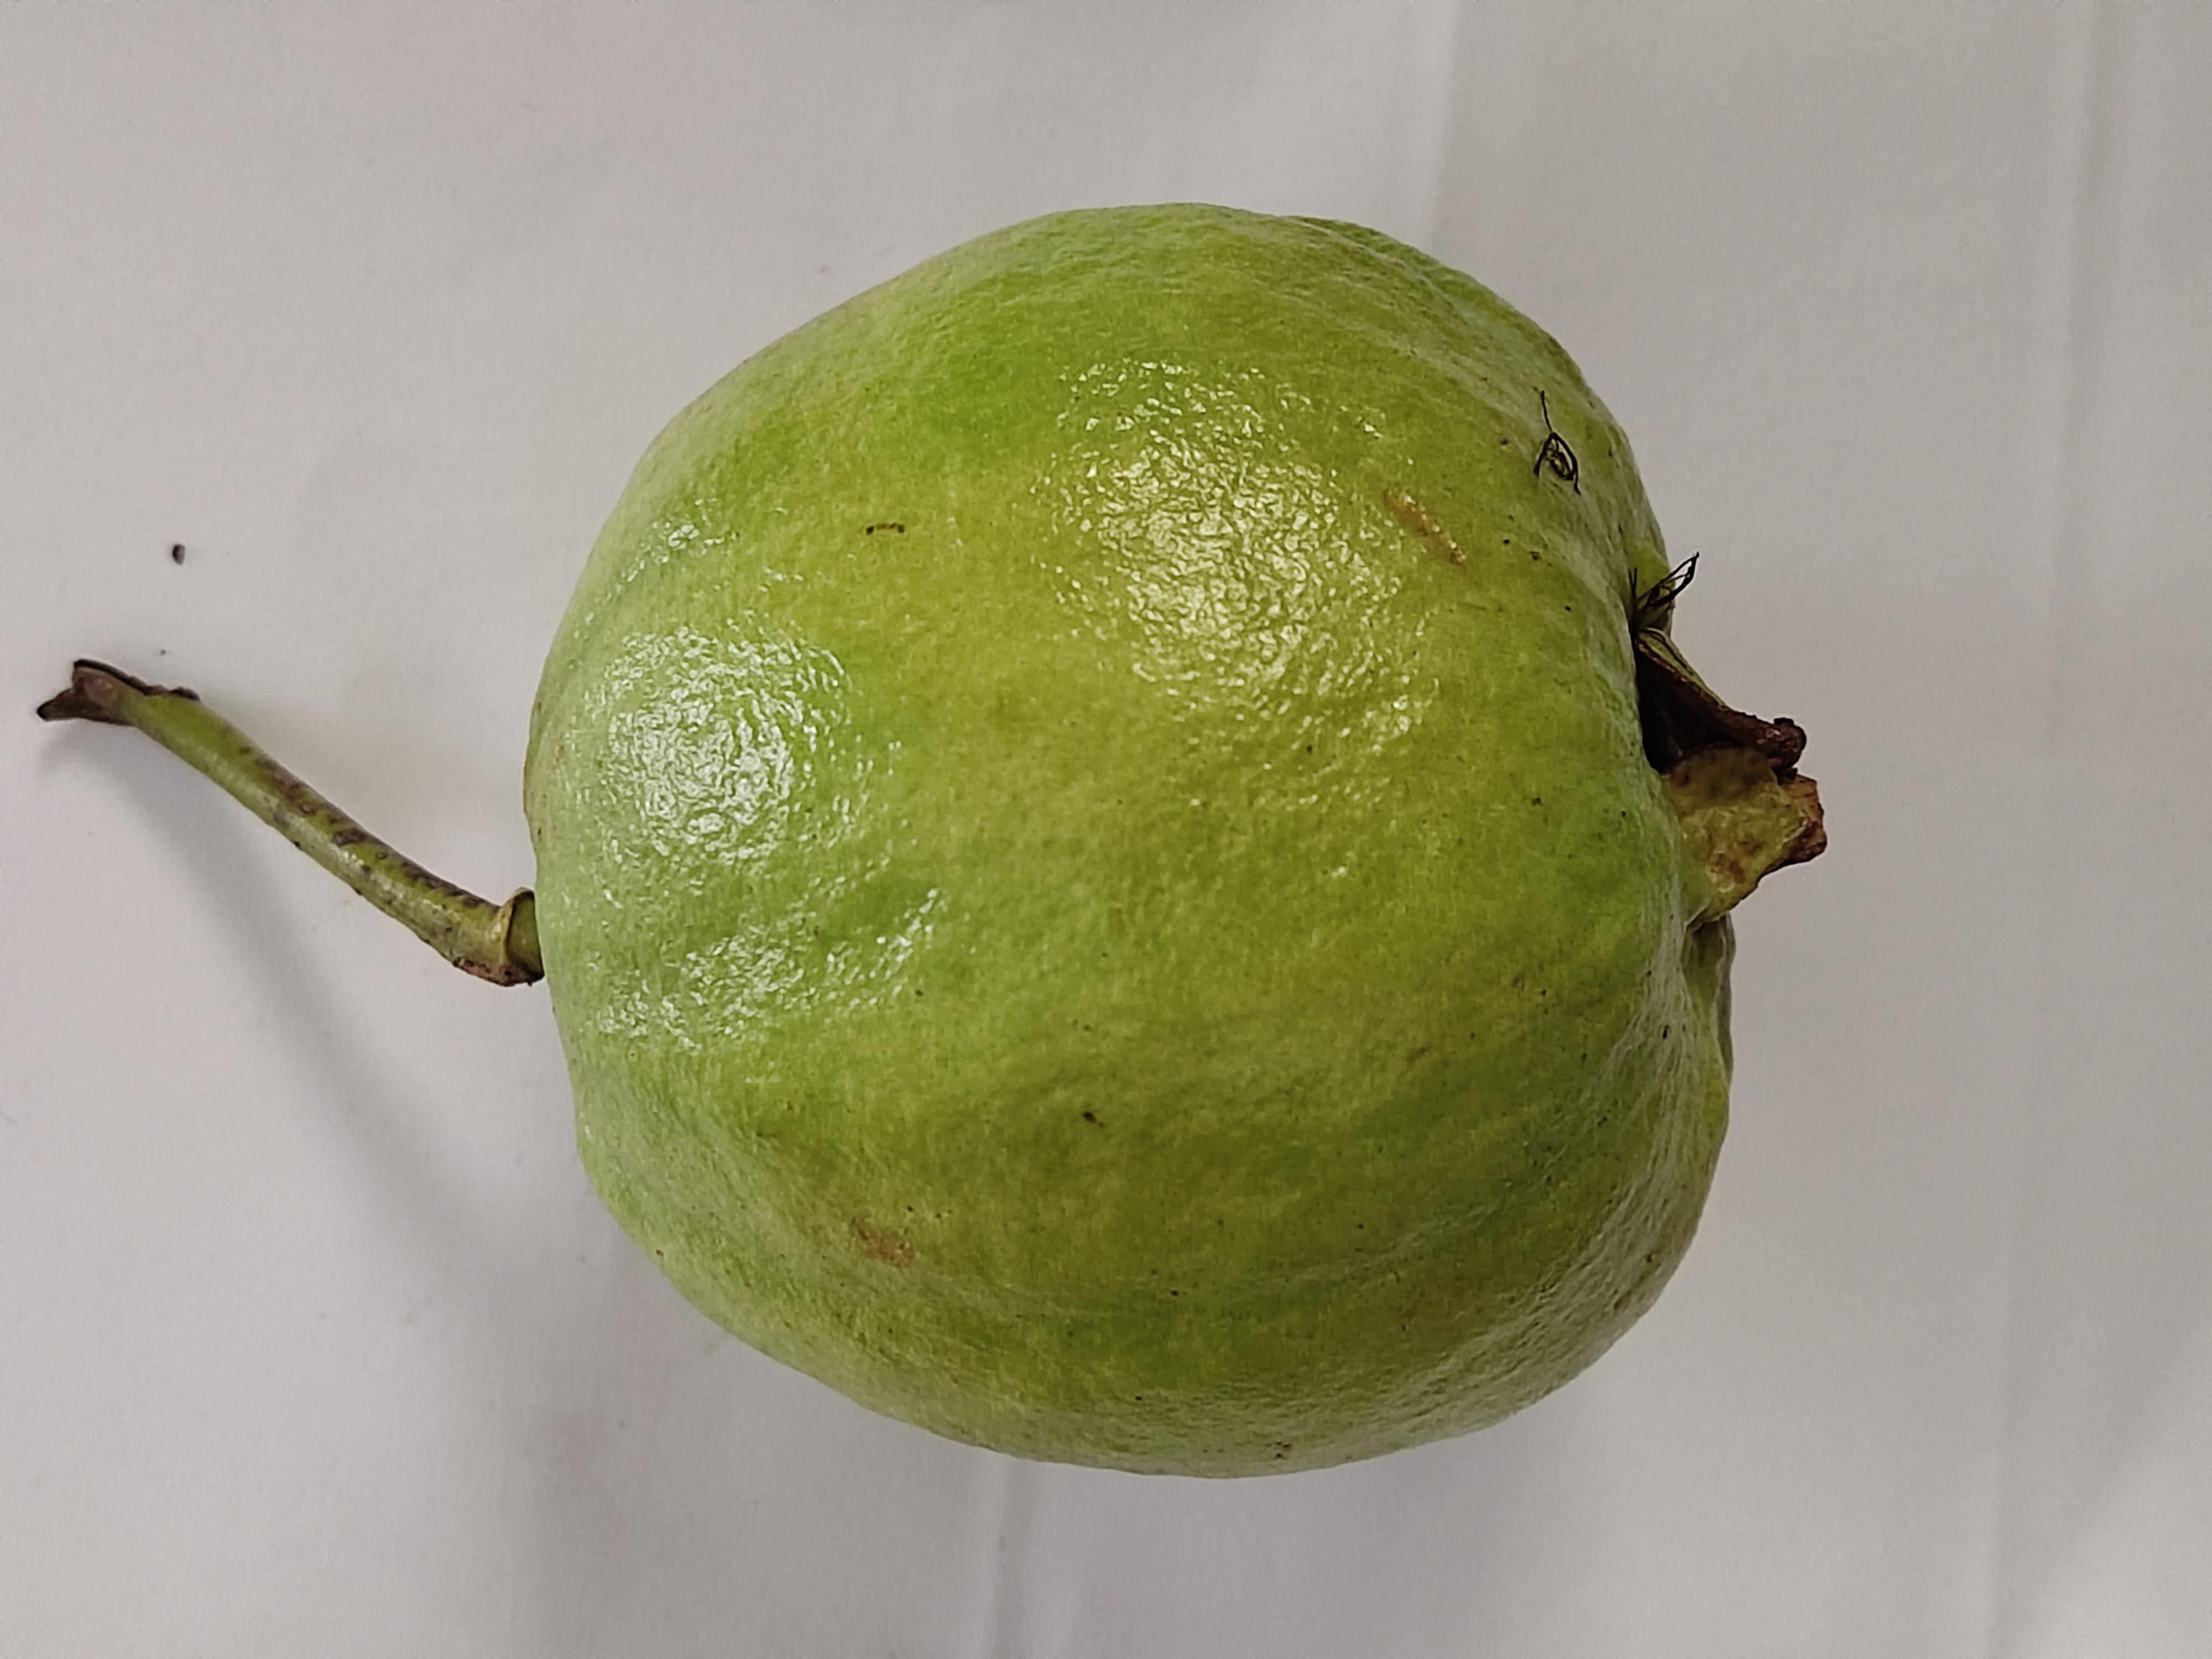
Crop type: Guava